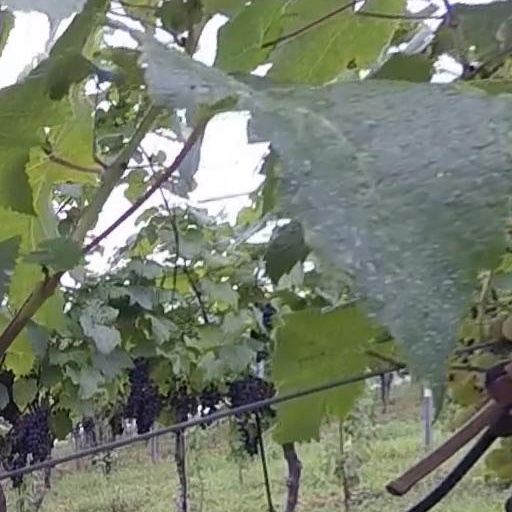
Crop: grape